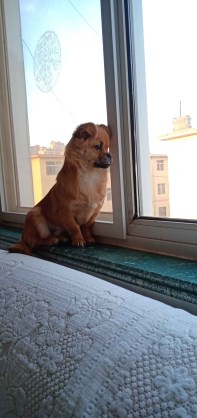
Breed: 3336-n000121-chinese_rural_dog